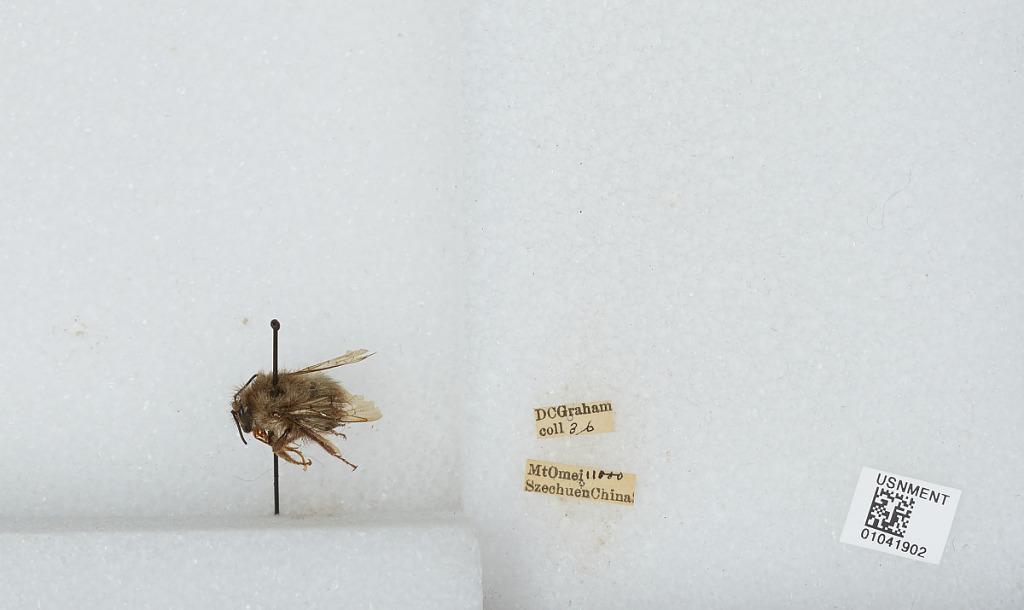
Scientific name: Bombus sp.
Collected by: D. Graham
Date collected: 1936--
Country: China
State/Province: Sichuan
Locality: Mount Emei